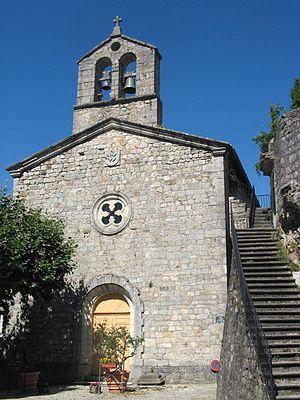
Tauriers
Tauriers est une commune française, située dans le département de l'Ardèche en région Auvergne-Rhône-Alpes.